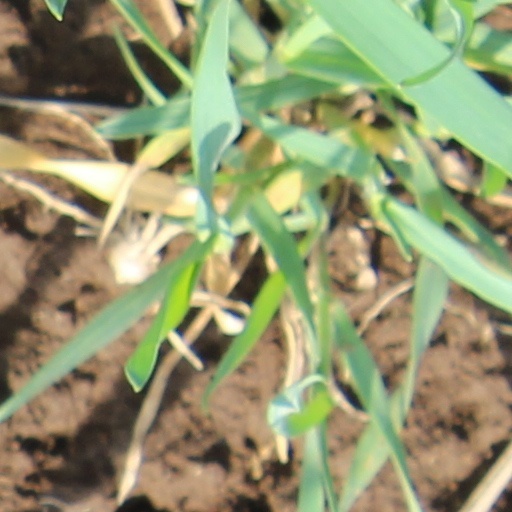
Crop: wheat